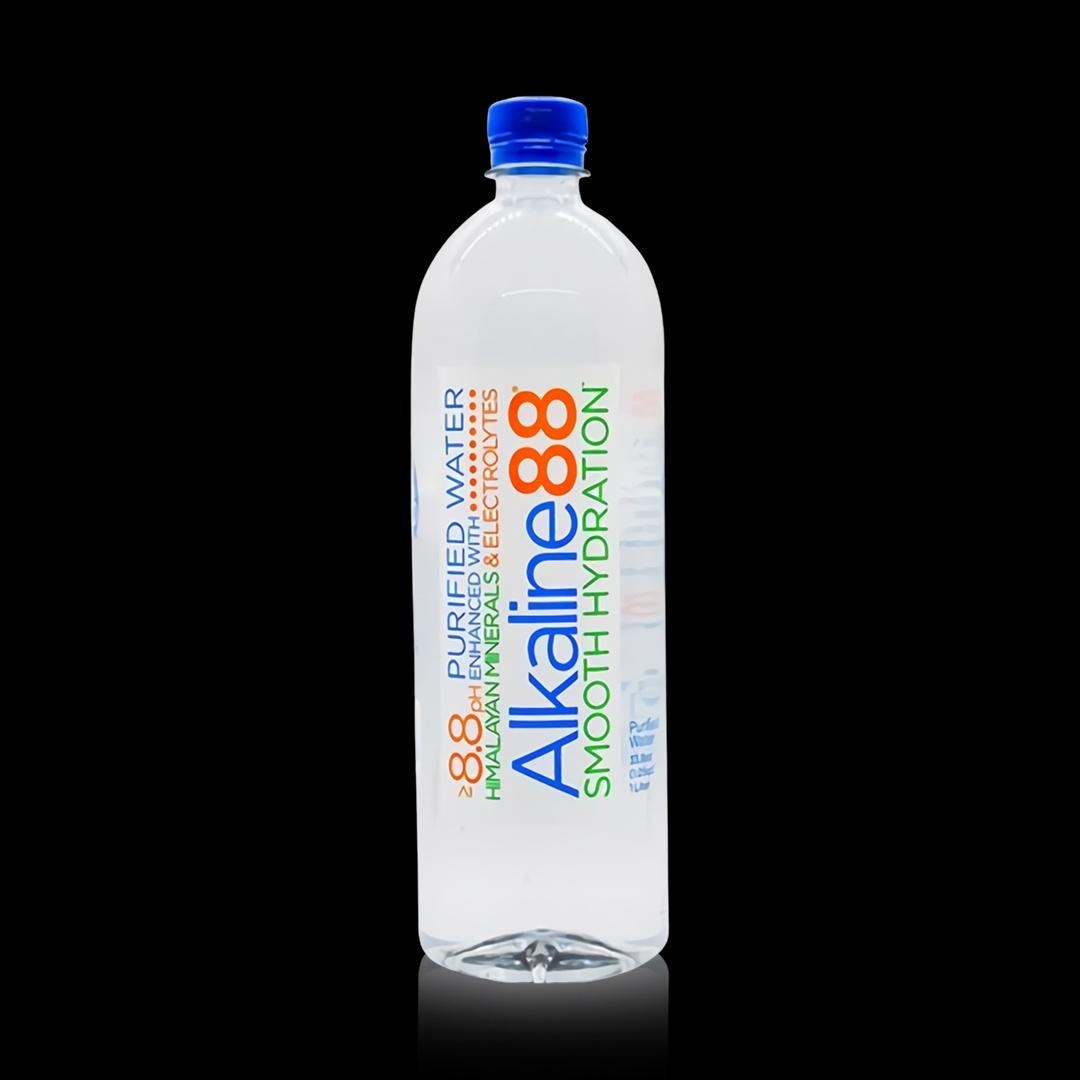
Smooth Hydration Alkaline 88 1 LT
Brand: Fresh Fish Online
Category: Food, Beverages & Tobacco > Beverages > Water > Flat Mineral Water